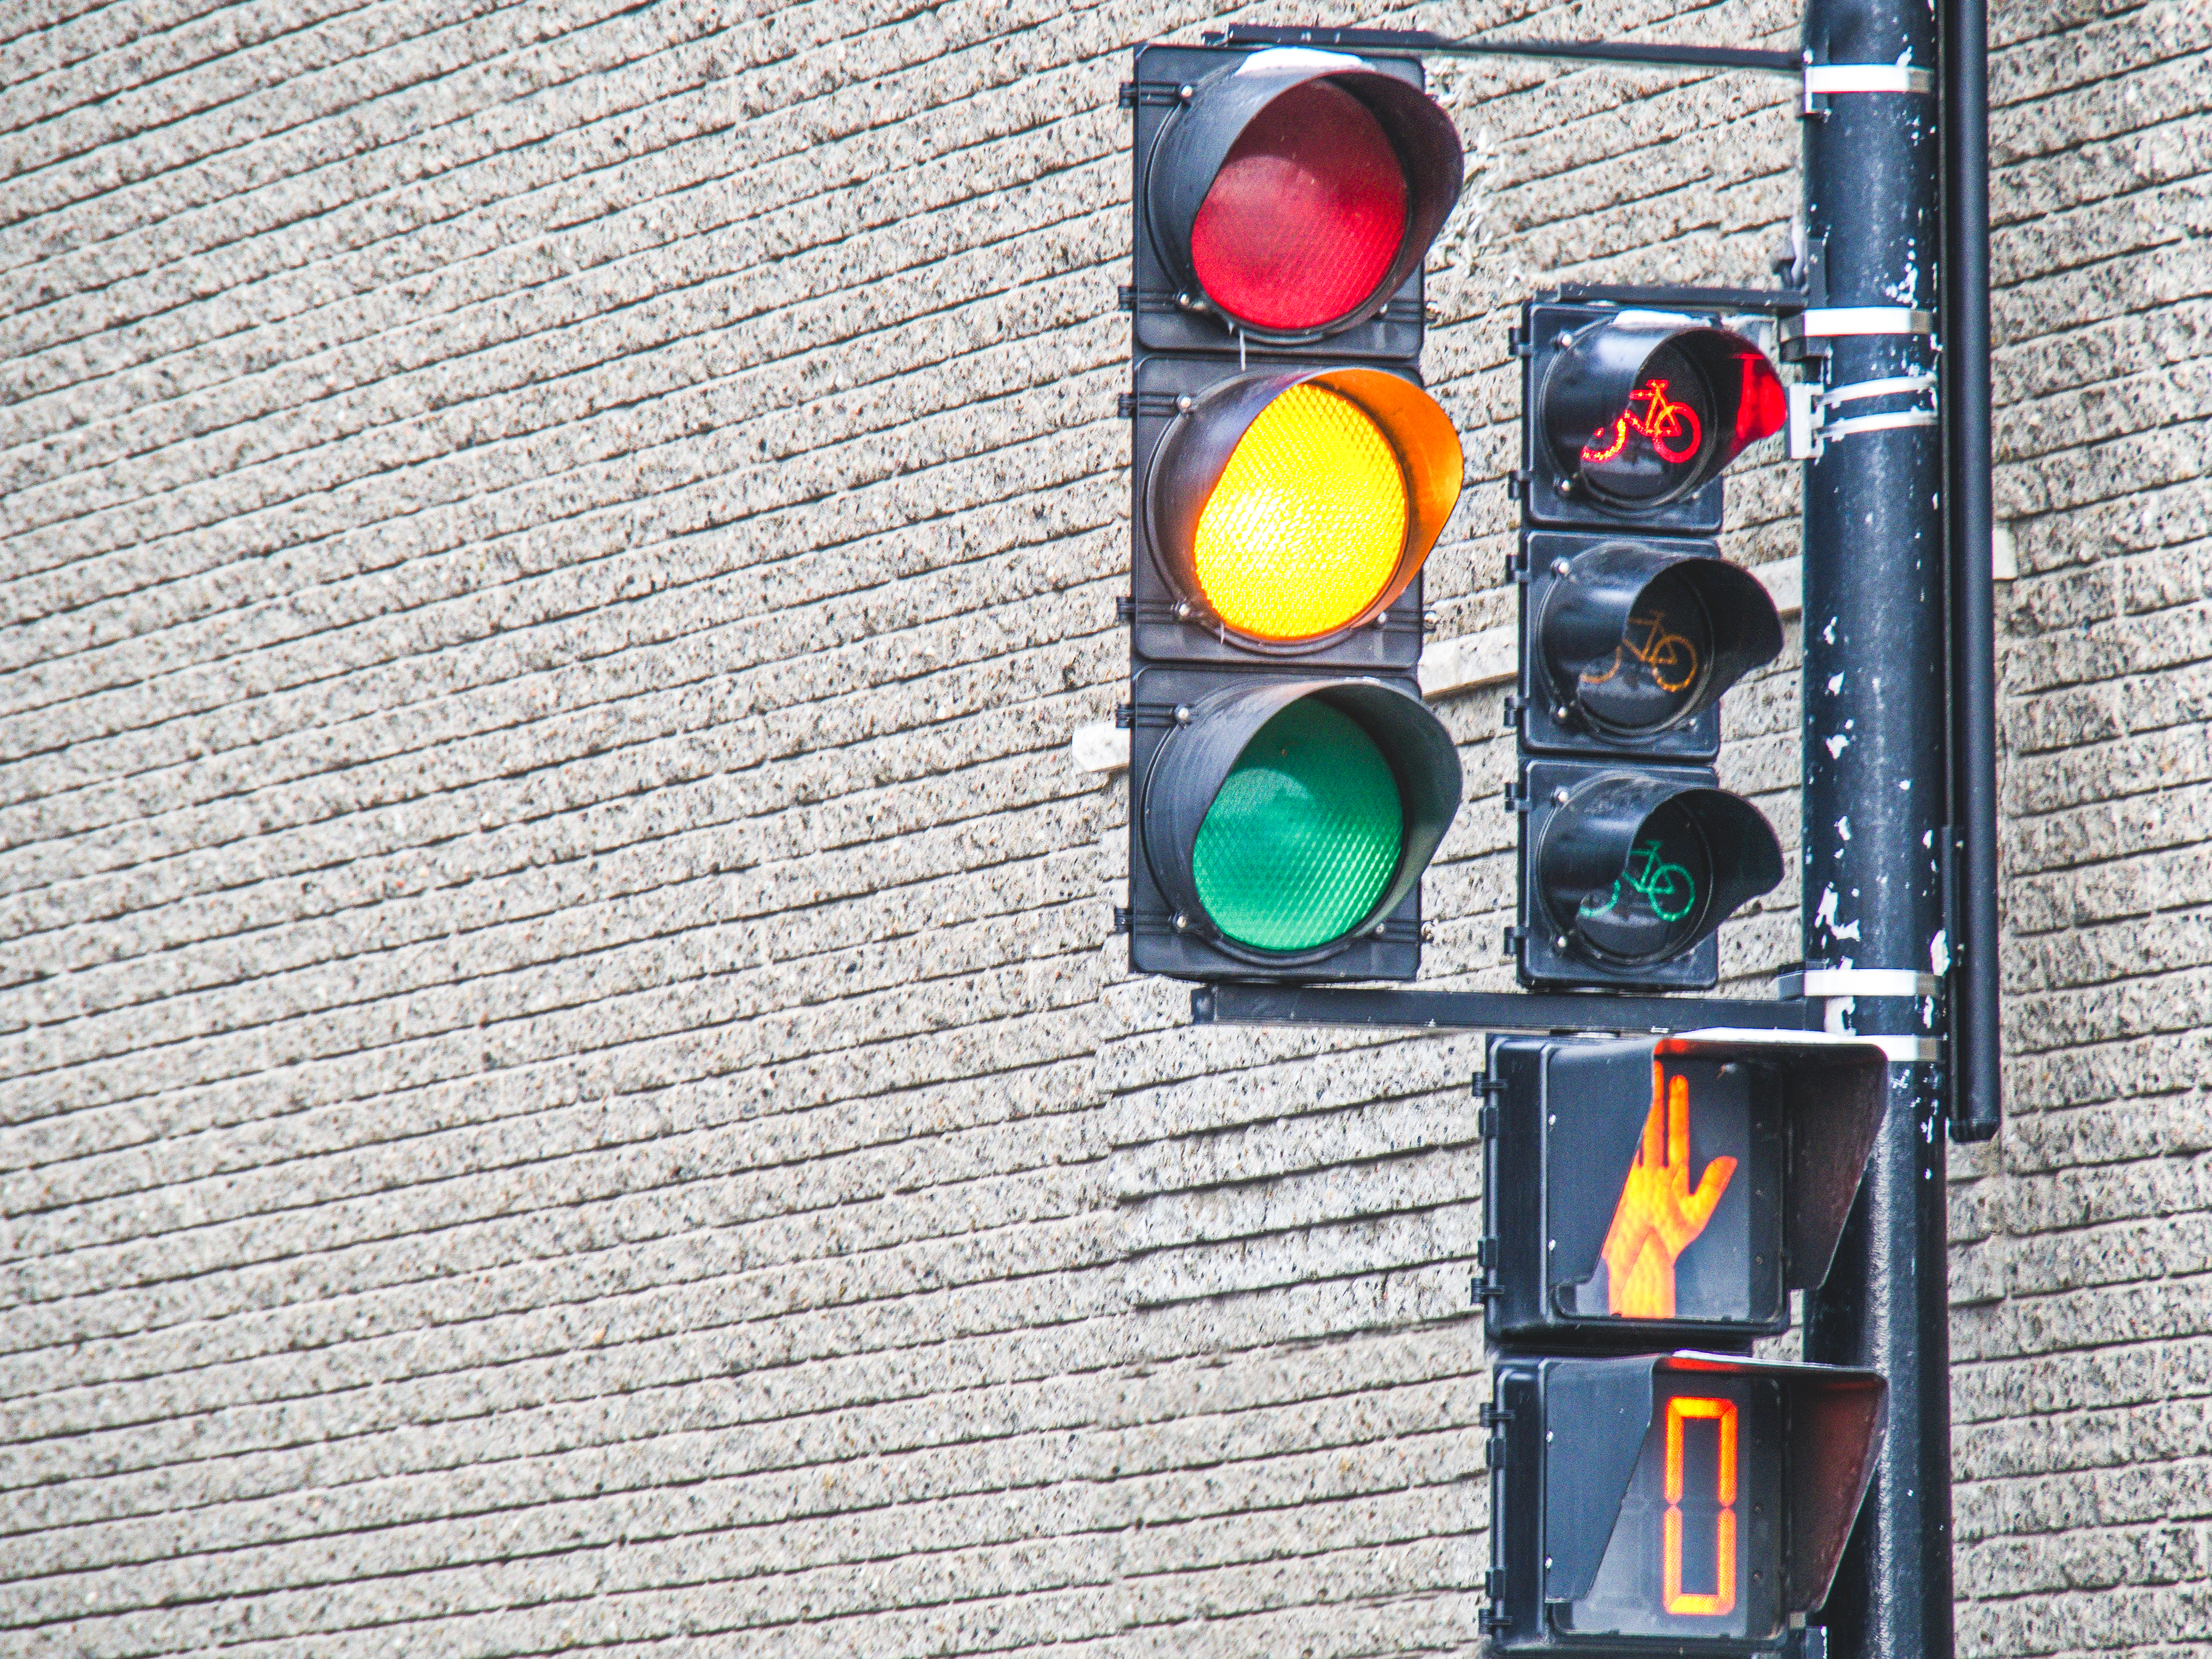
traffic light, signaling device, lighting, light fixture, wall, traffic sign, interior design, signage, sign